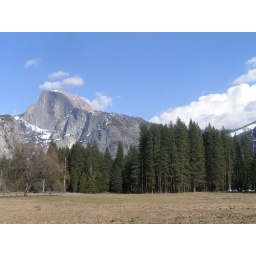
a view of The Half Dome mountain from an open field near the Yosemite Lodge.